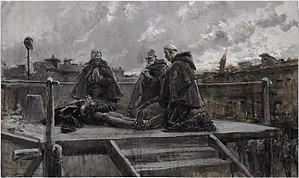
Le musée de Saragosse, également appelé museo provincial de Zaragoza ou museo de bellas artes de Zaragoza a été inauguré en 1911 au nᵒ 6 de la plaza de los Sitios de la ville de Saragosse et héberge des œuvres d'archéologie, des beaux-arts, d'ethnologie et de céramique.